Planet for Transients

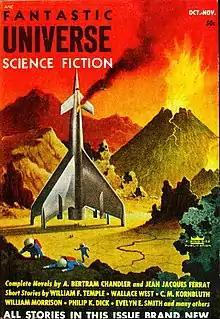
"Planet of Transients" was originally published in the October–November 1953 issue of "Fantastic Universe".

"Planet for Transients" is a 1953 science fiction short story by American writer Philip K. Dick. The story was originally published in the October–November 1953 issue of "Fantastic Universe". The story also appears in "We Can Remember It for You Wholesale (The Collected Short Stories of Philip K. Dick, Vol. 2)" (formerly entitled "Second Variety"). The author's original title for the story was "The Itinerants".